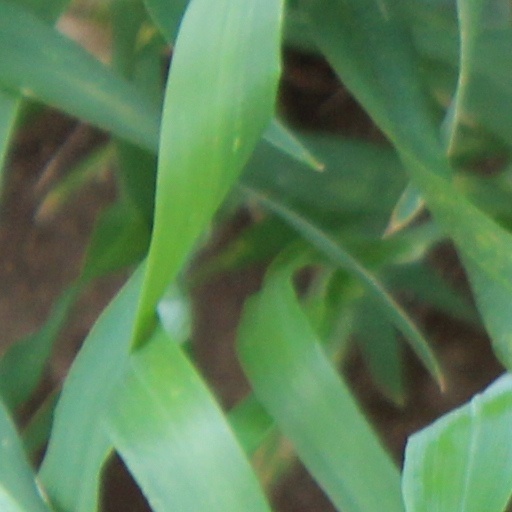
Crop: wheat